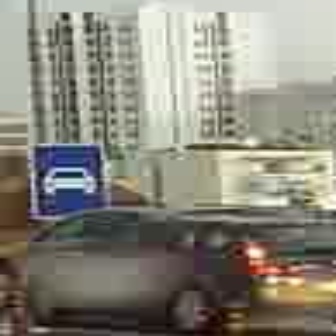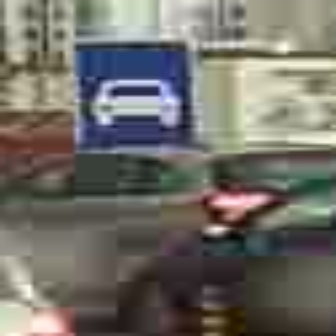
  Please identify the target specified by the bounding box [23,138,103,218] in the first image and locate it in the second image. Return the coordinates in [x_min,y_min,x_max,y_max] format.
Answer: [69,35,197,163]